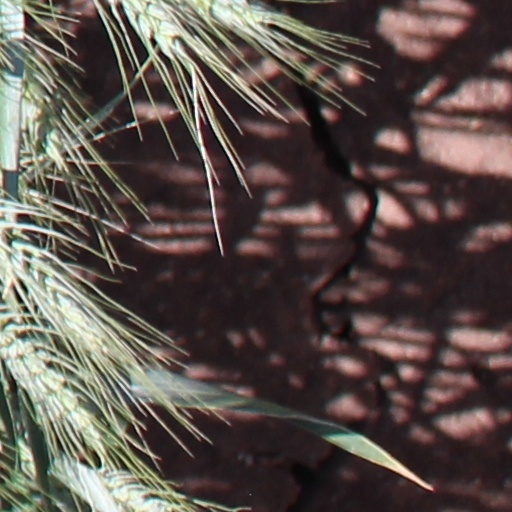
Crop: wheat